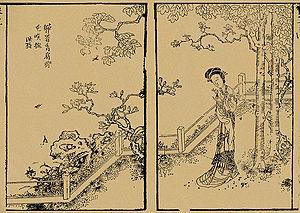
La littérature chinoise a une place à part dans l'histoire de l'humanité, étant donné le culte réservé à la chose écrite en Chine et le caractère unique des caractères chinois, qui tirent leur origine de rites divinatoires et se différencient radicalement des systèmes phonétiques utilisés dans la majorité des autres langues.